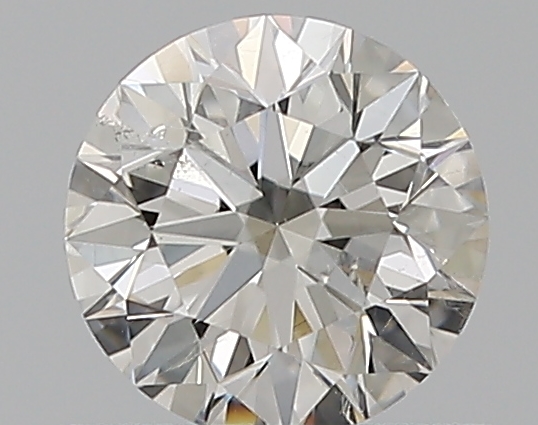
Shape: round
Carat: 0.5
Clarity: SI2
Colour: H
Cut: EX
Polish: EX
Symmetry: EX
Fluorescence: N
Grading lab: GIA
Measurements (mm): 5.06 x 5.08 x 3.17